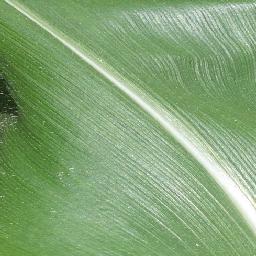
Label: Corn_(Maize)___Healthy